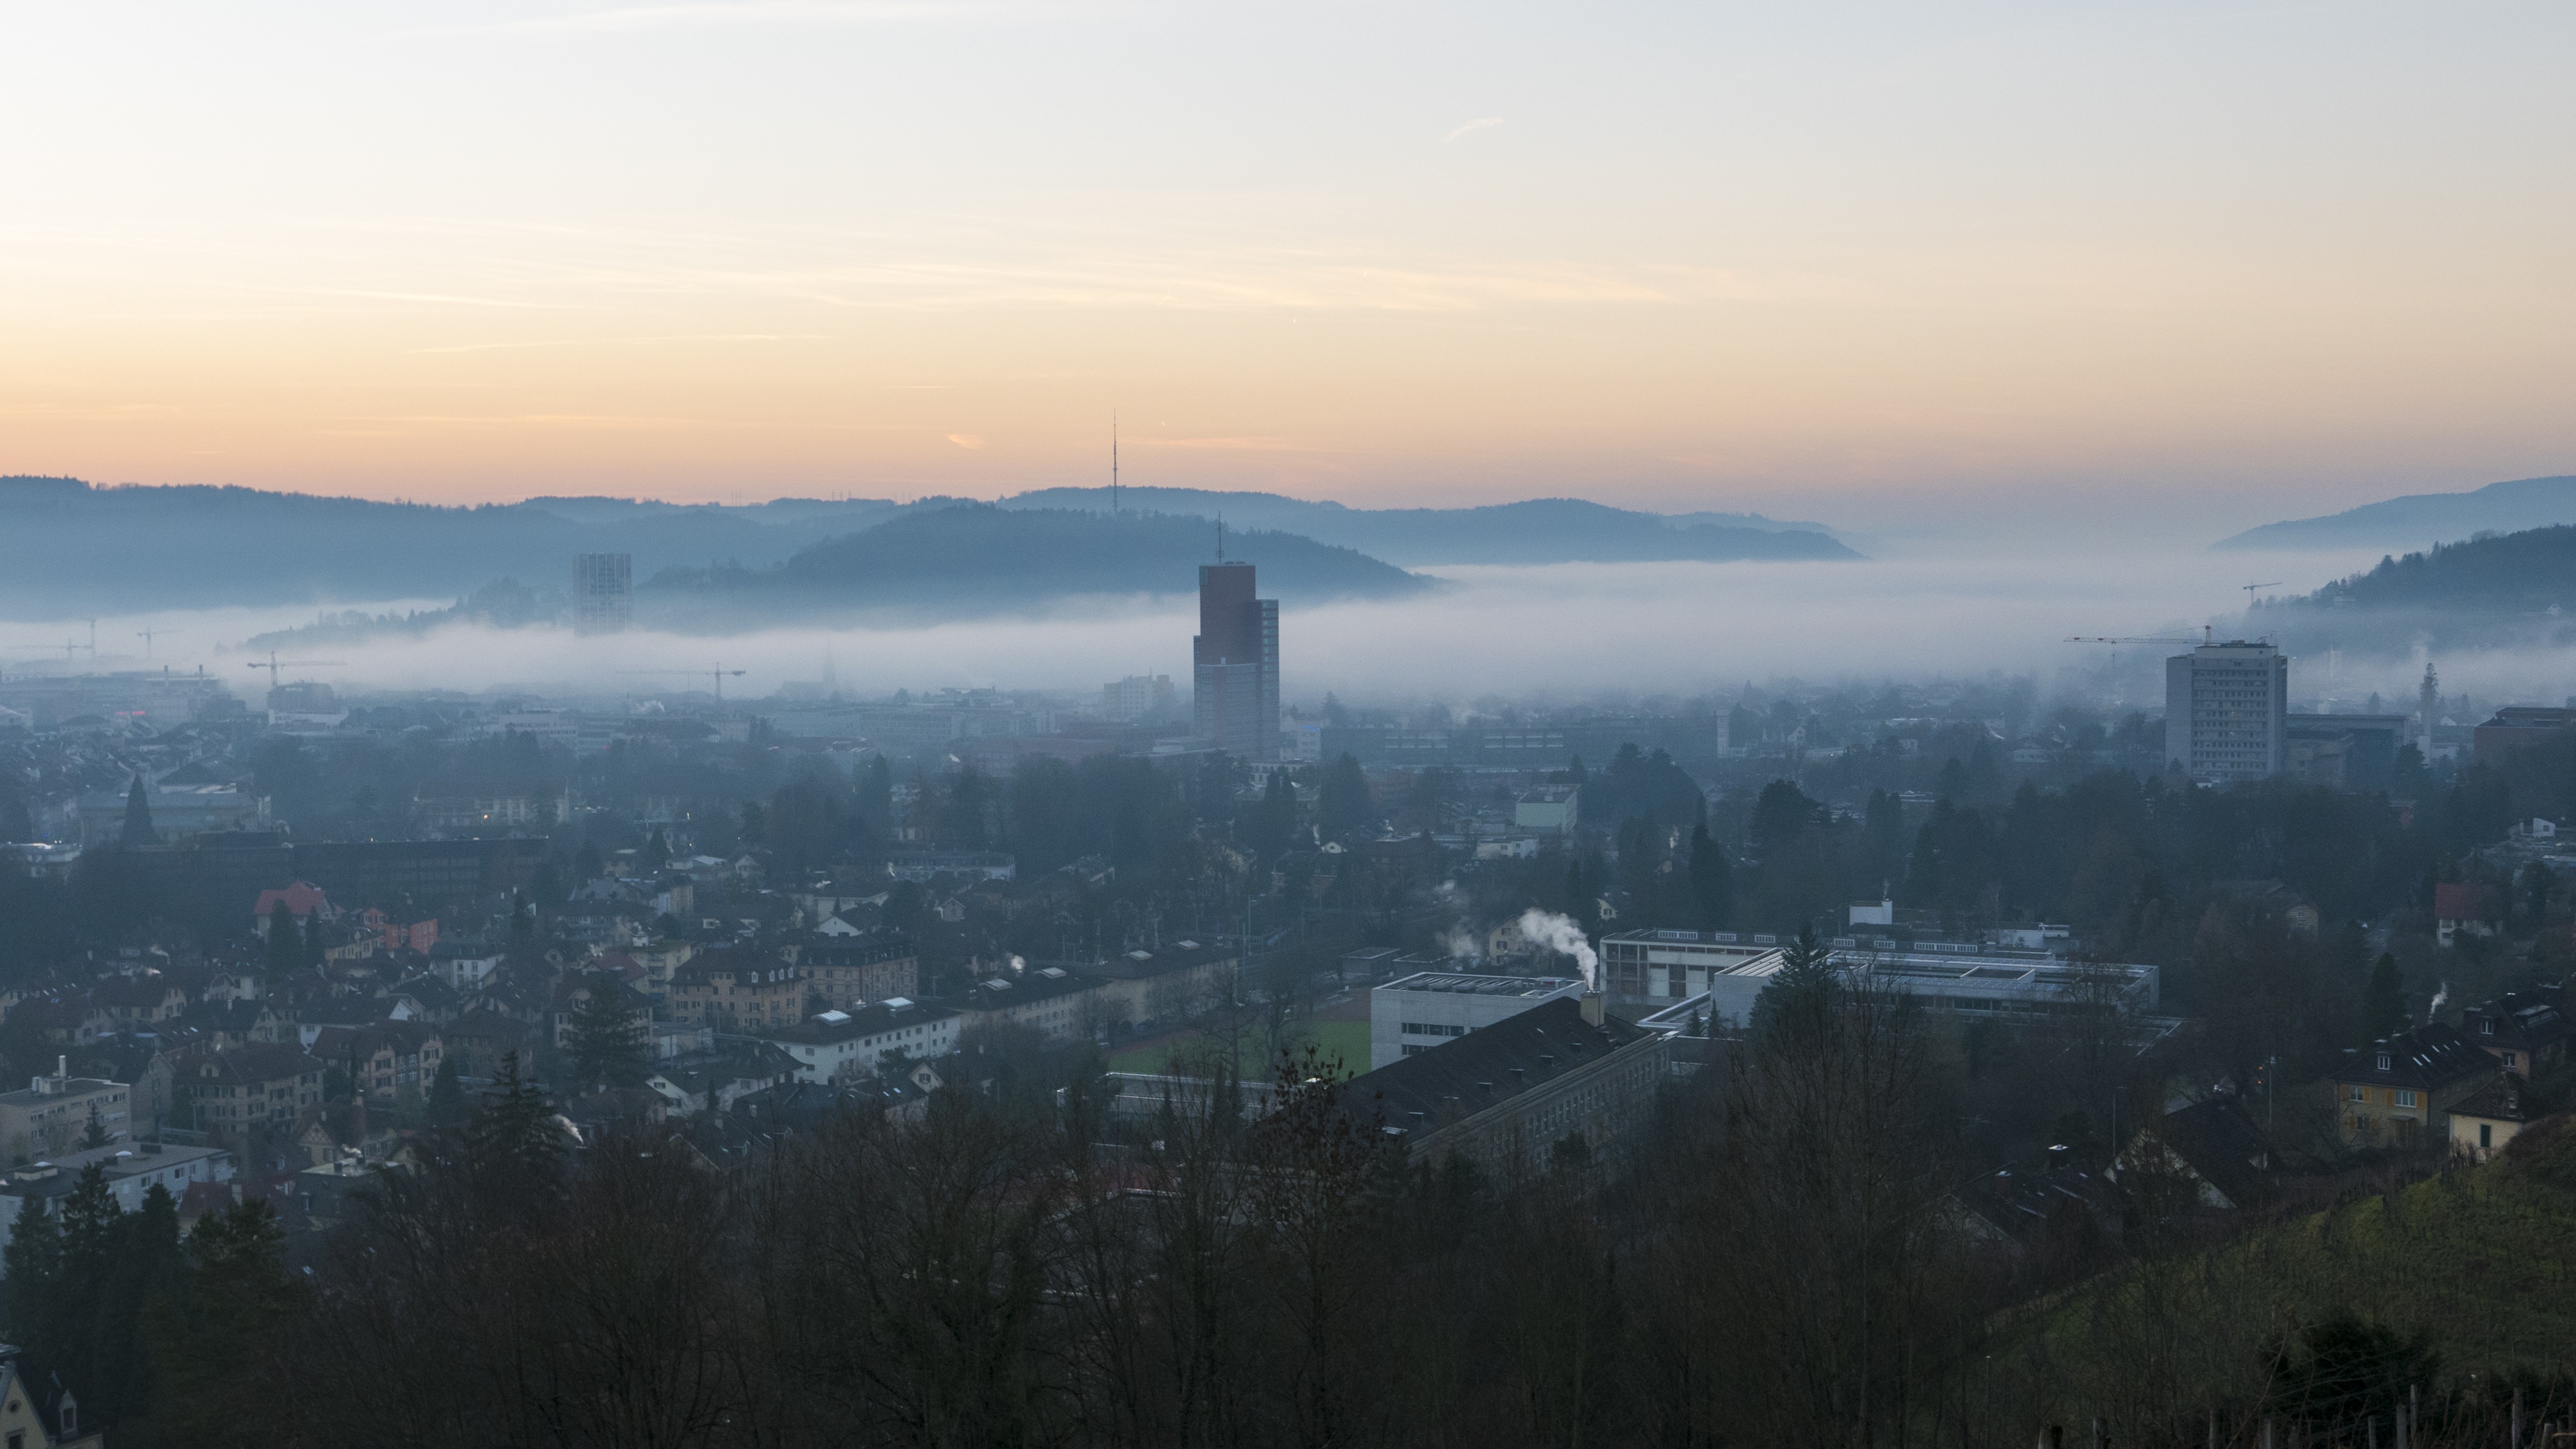
horizon, mountain, cloud, sky, fog, sunrise, sunset, mist, skyline, sunlight, morning, hill, dawn, city, mountain range, cityscape, panorama, dusk, evening, twilight, weather, haze, rest, abendstimmung, afterglow, aerial photography, winterthur, atmospheric phenomenon, atmosphere of earth, mountainous landforms